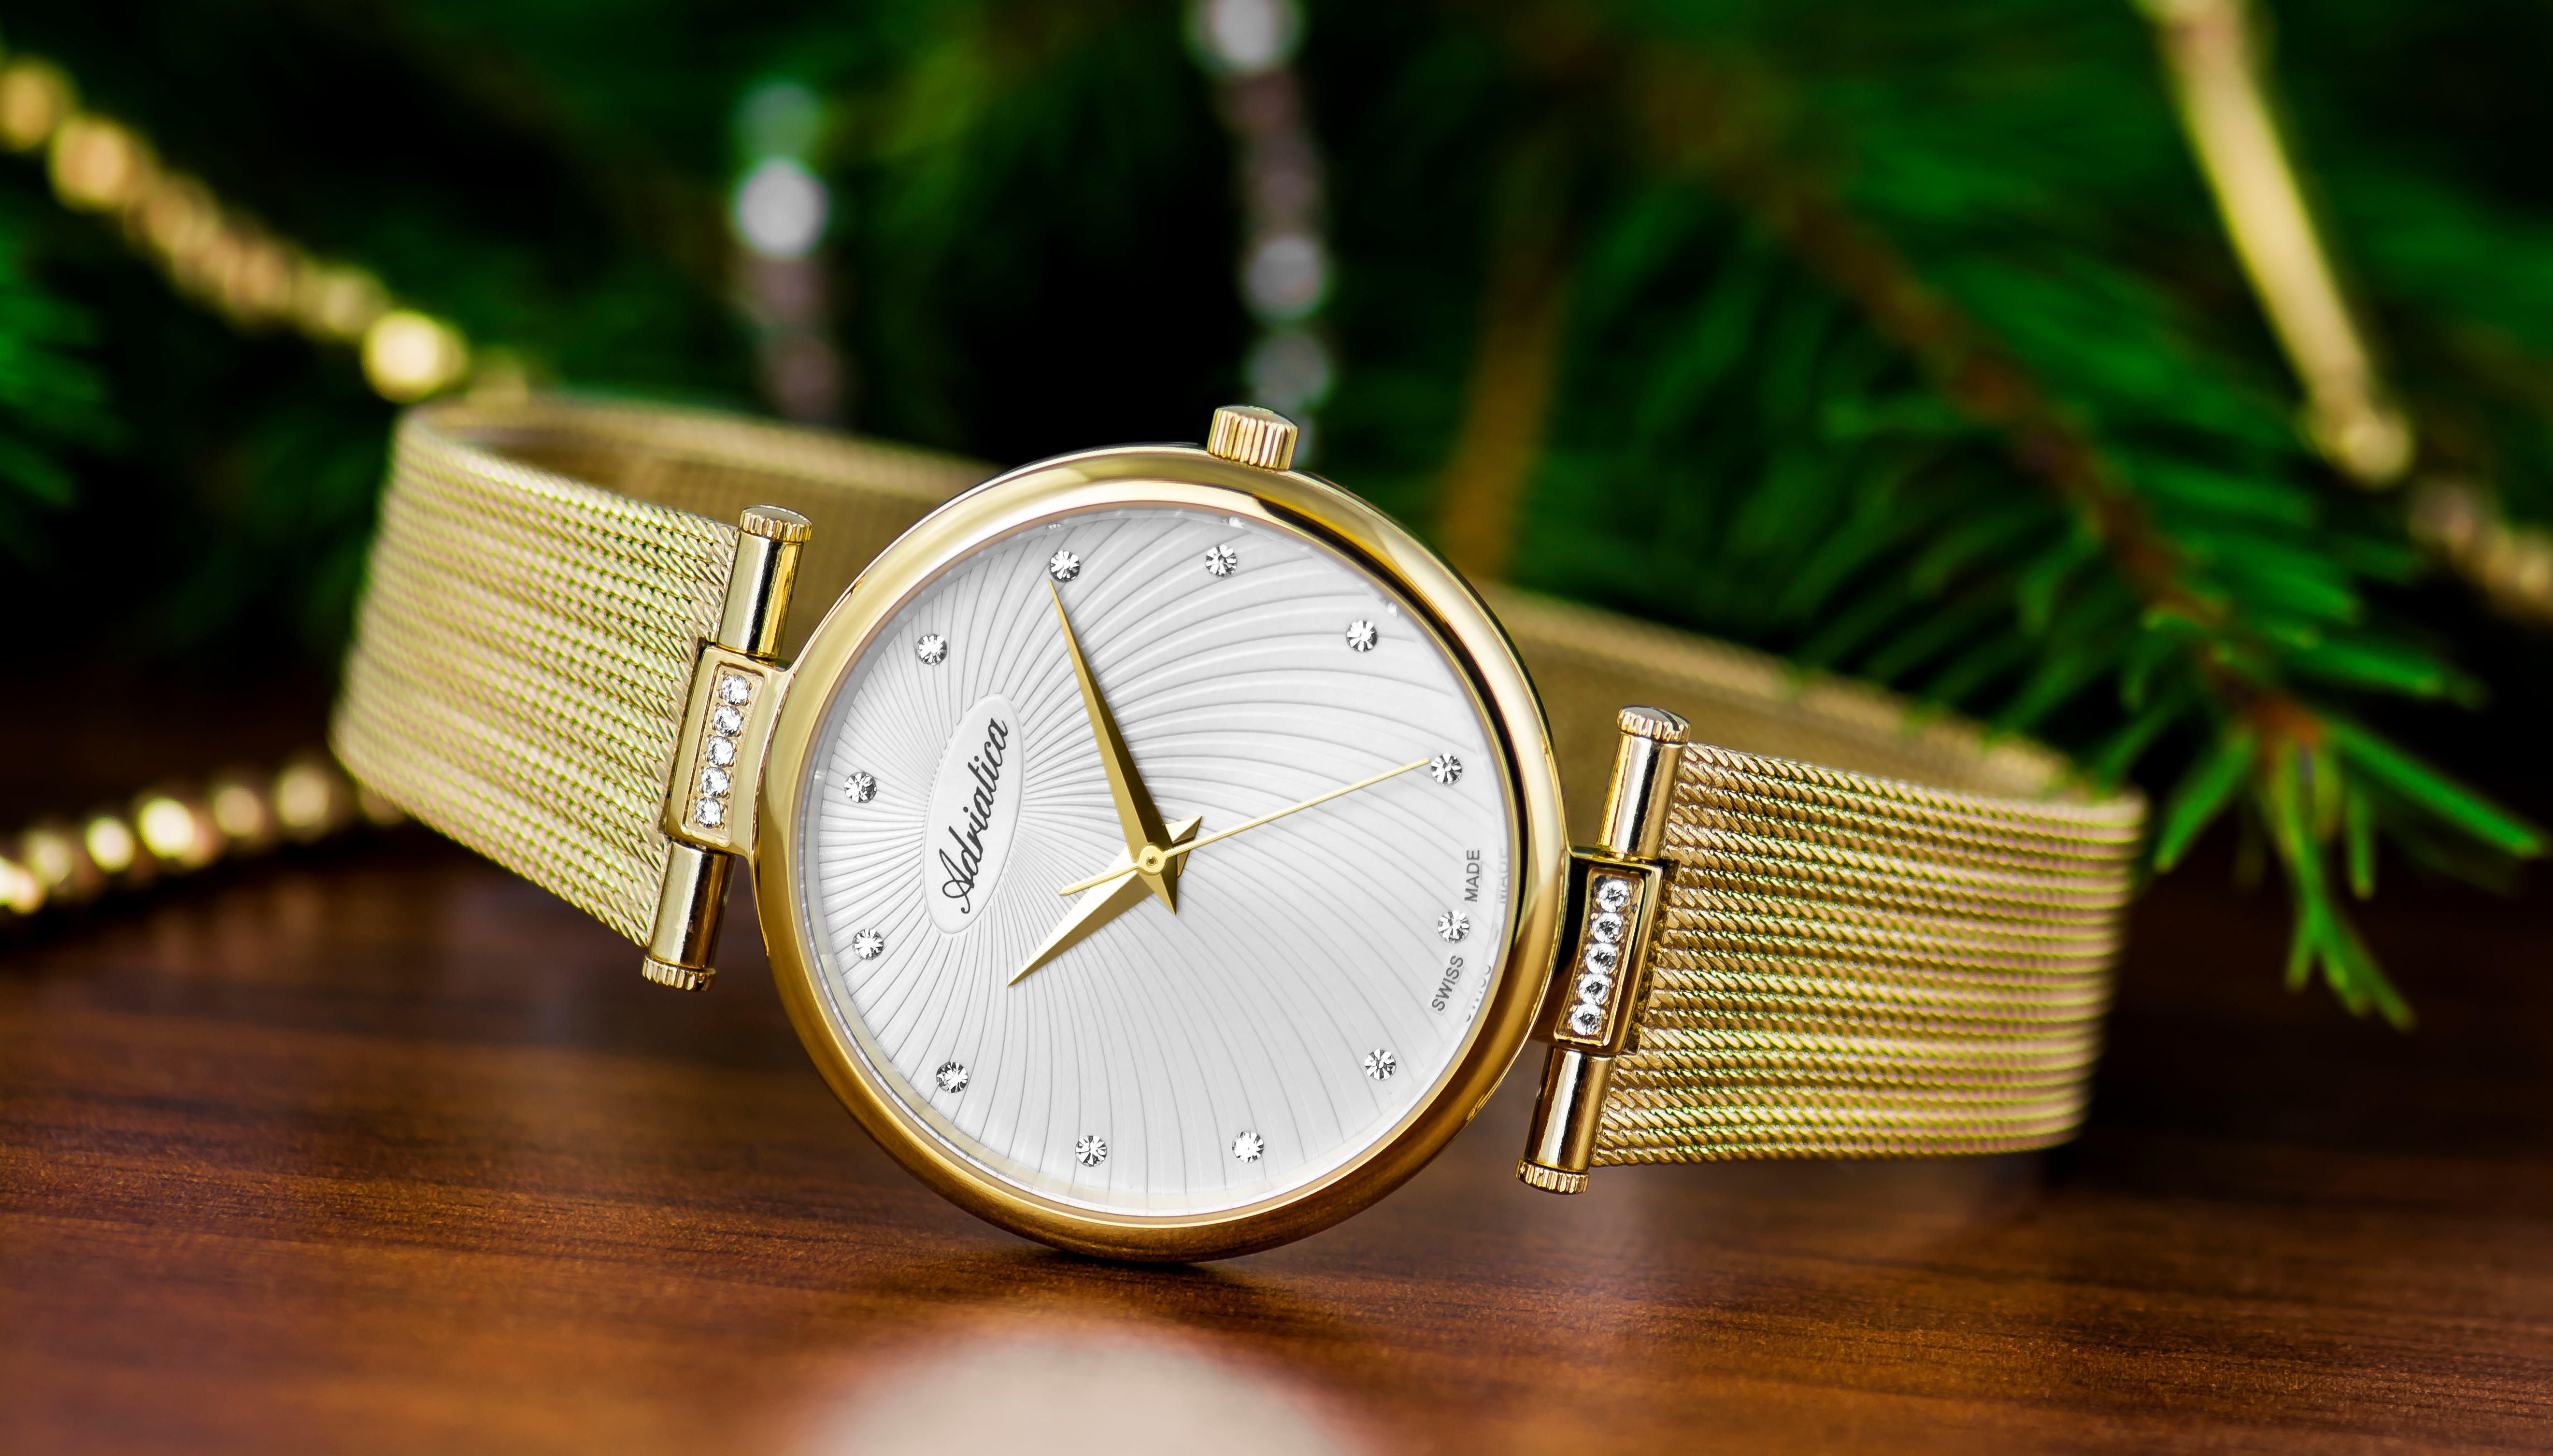
watch, hand, green, jewellery, gold, wristwatch